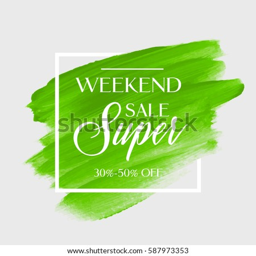
sale super weekend sign over art brush acrylic stroke paint abstract texture background vector illustration .